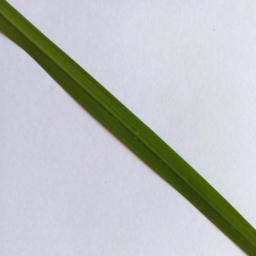
Label: Rice___Healthy